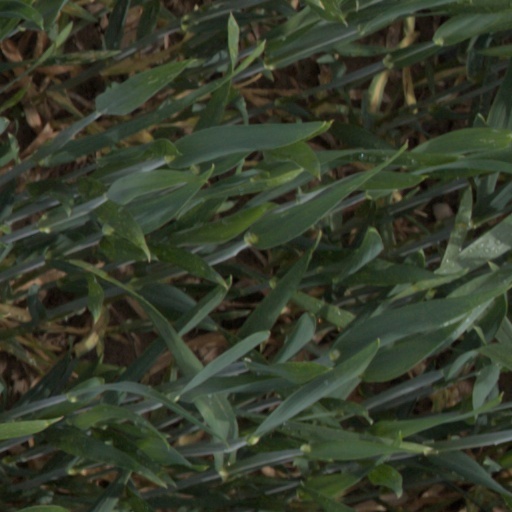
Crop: wheat